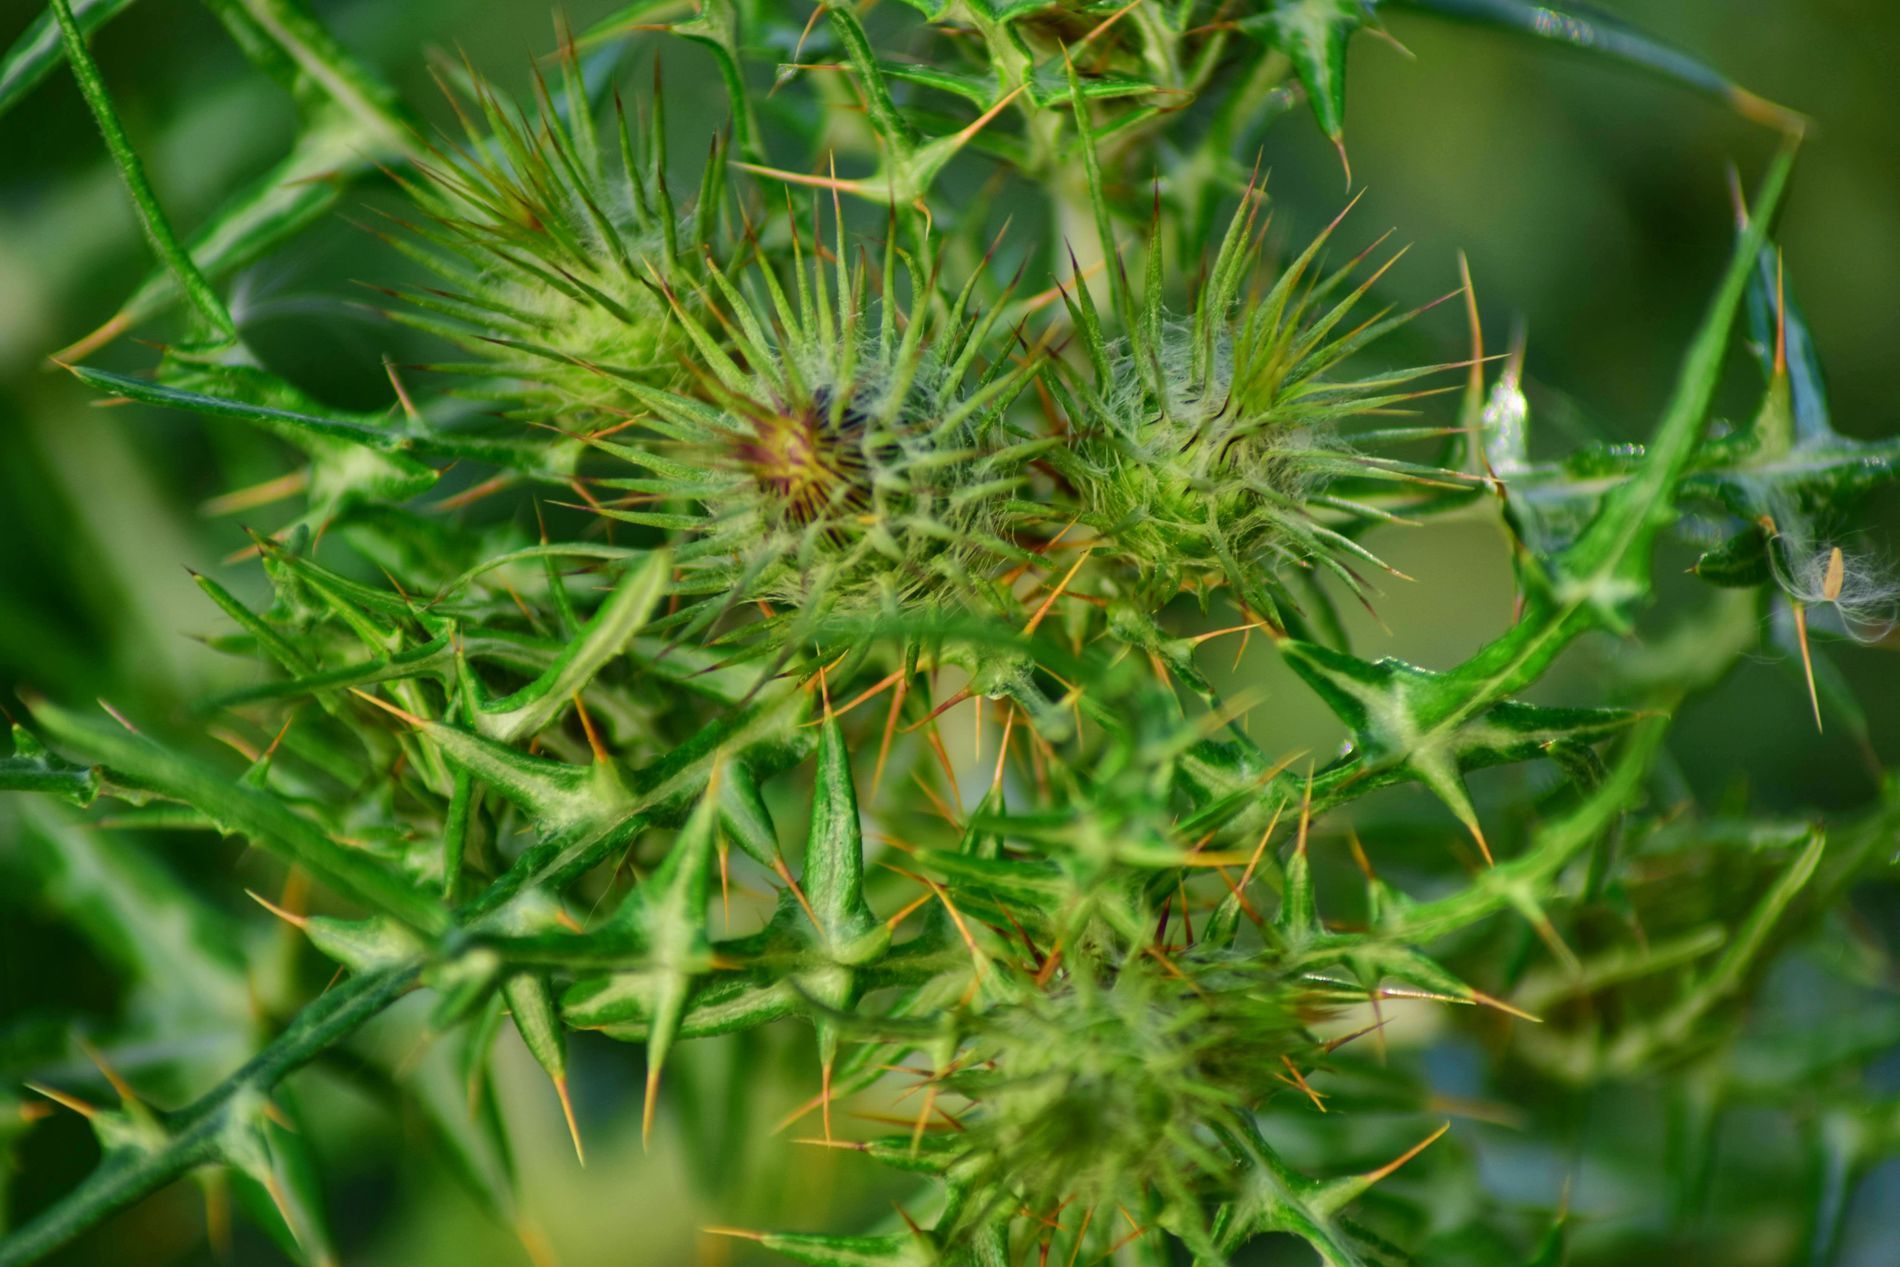
thistle plant
A close-up photo shows a green thistle plant. Sharp, yellow-tipped spines are visible. The background is blurred. Natural lighting highlights the plant's texture.
The color palette is natural and muted, with shades of green dominating the foreground and a gentle transition to a blurred background of muted tones, and the scene is a close-up view of a thistle plant, The lighting creates subtle shadows that add depth and texture to the plant's surface, emphasizing its resilience and wild nature.
Labels: Flower, Plant, Thistle, Leaf, Vegetation, Green
Camera: NIKON CORPORATION NIKON D5300
Aperture: F4.5
Exposure: 1/200 sec
ISO: 200
Focal length: 185.0 mm